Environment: real
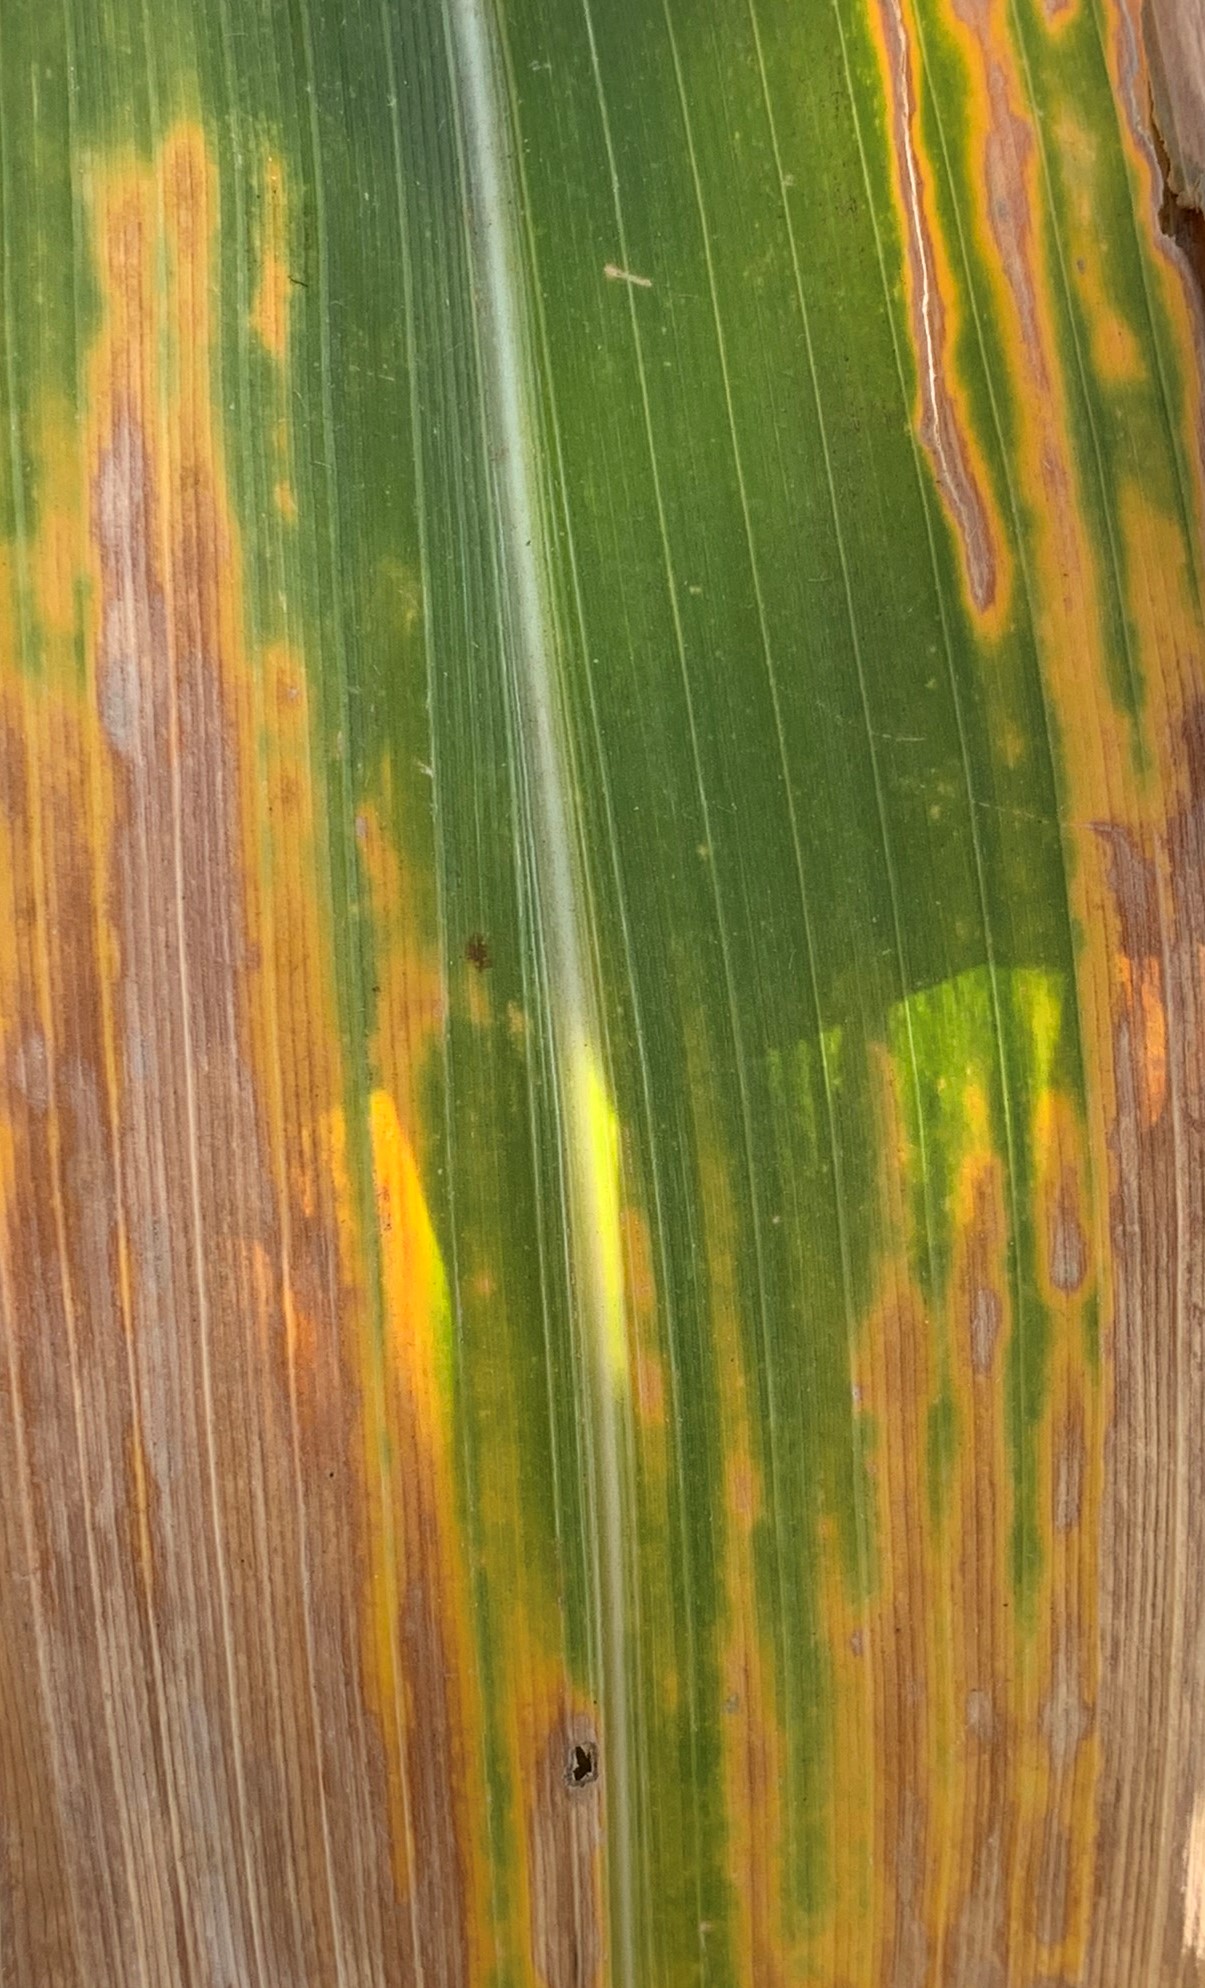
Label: lethal_necrosis